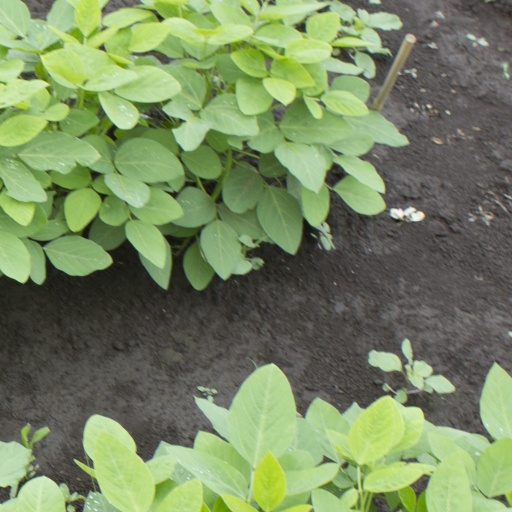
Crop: soybean